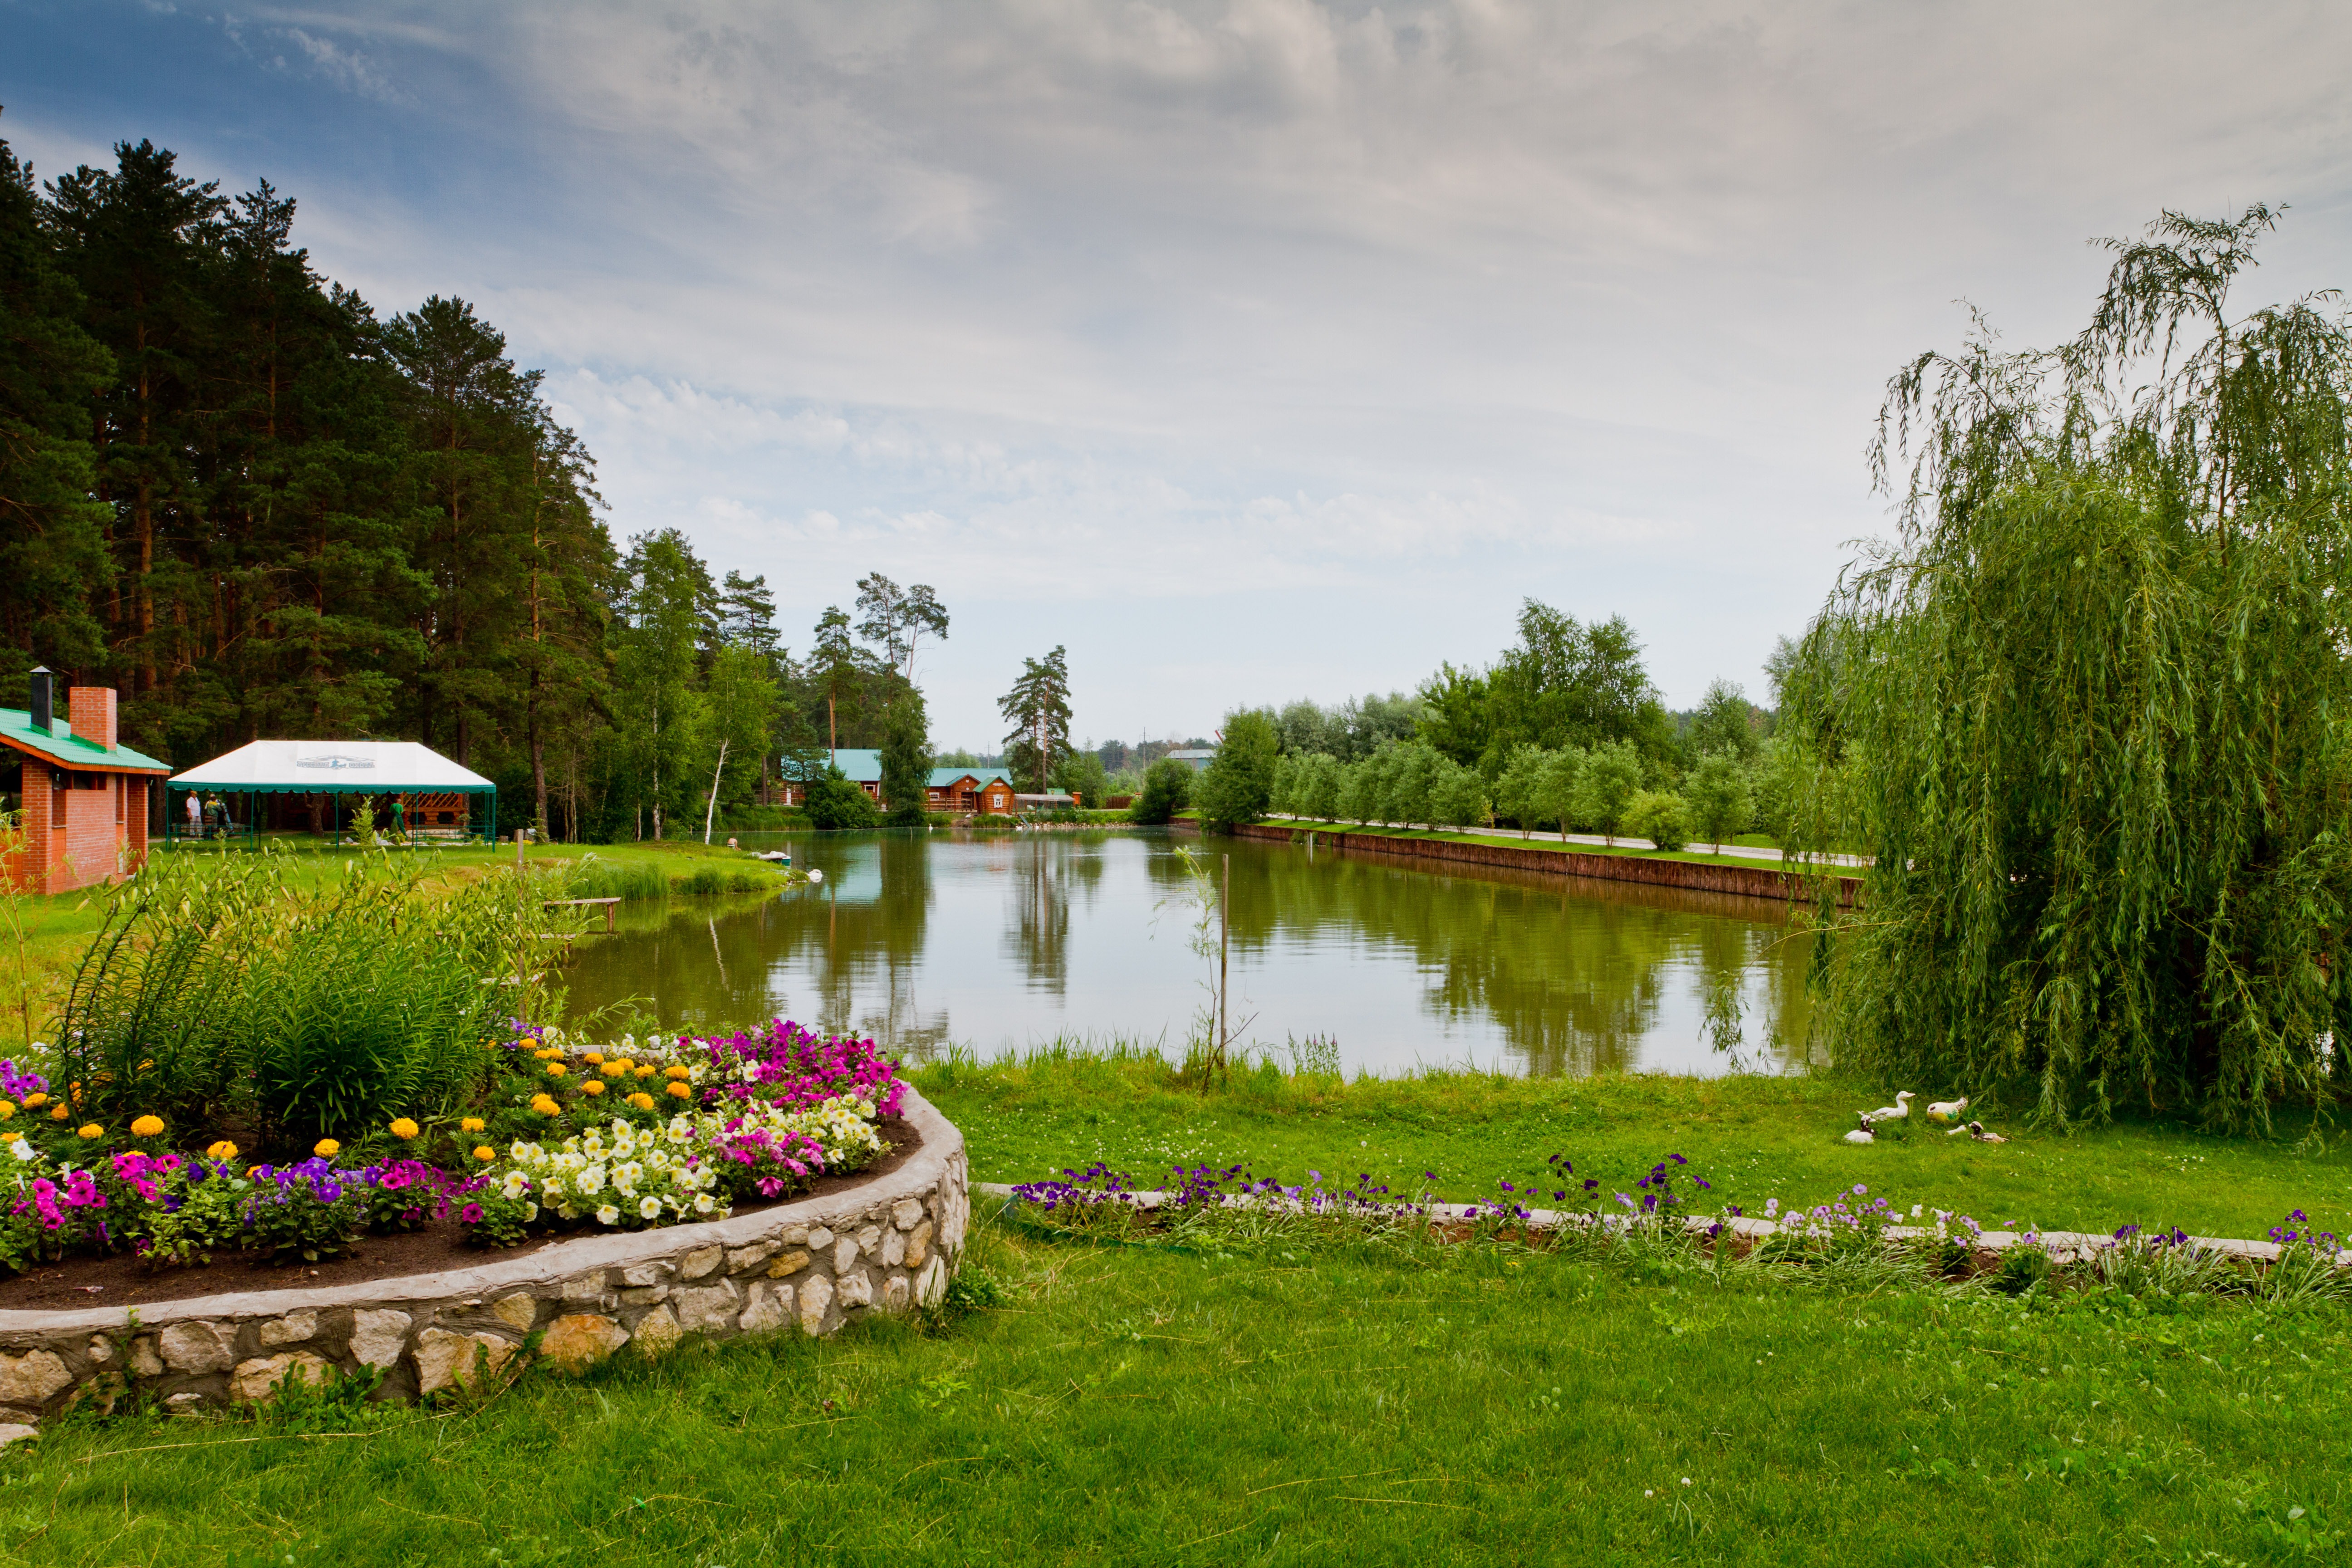
landscape, tree, water, nature, grass, sky, lawn, meadow, flower, lake, river, pond, reflection, park, garden, waterway, flower bed, trees, clouds, estate, rural area, greens, russian hunt